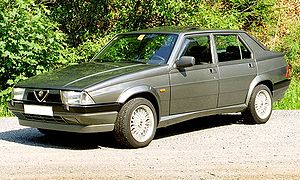
Alfa Romeo 75 / Facelift
Alfa Romeo 75 var en firedørs sedan i den store mellemklasse bygget af Alfa Romeo mellem foråret 1985 og starten af 1992. I årene 1986 til 1989 blev bilen også solgt i USA under navnet Alfa Romeo Milano.